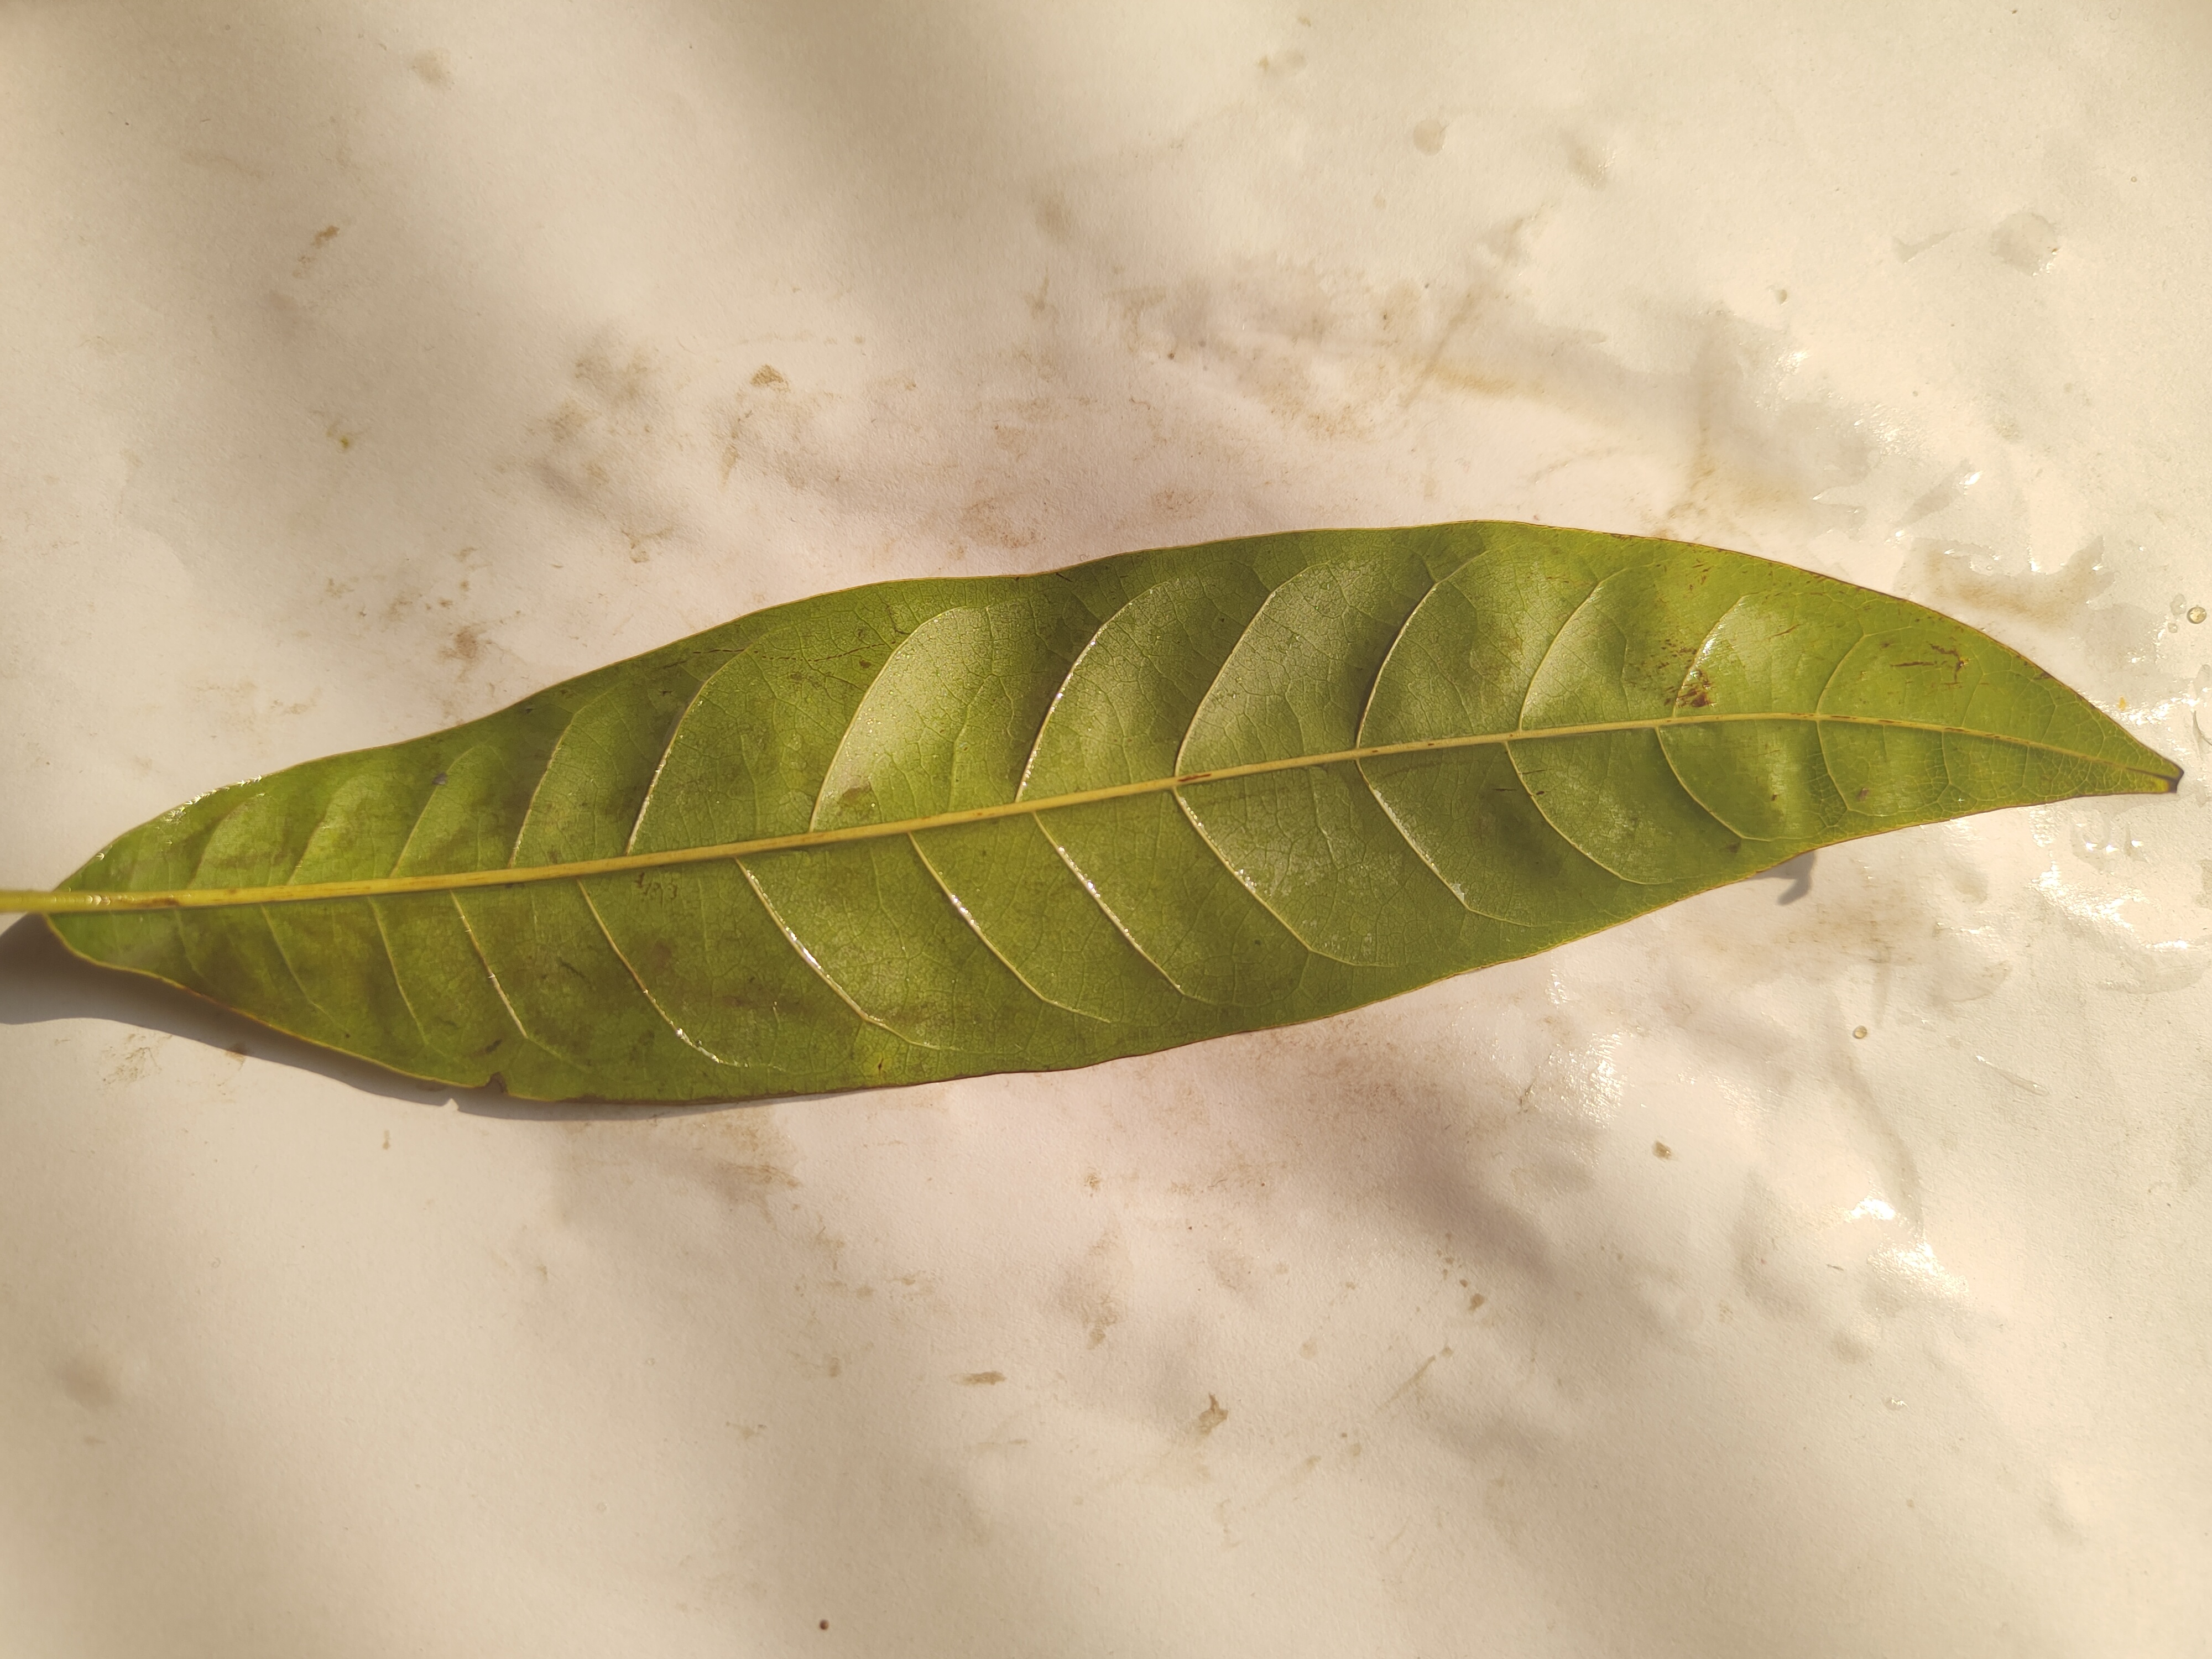
Leaf variety: Custard Apple